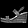
Label: Sandal